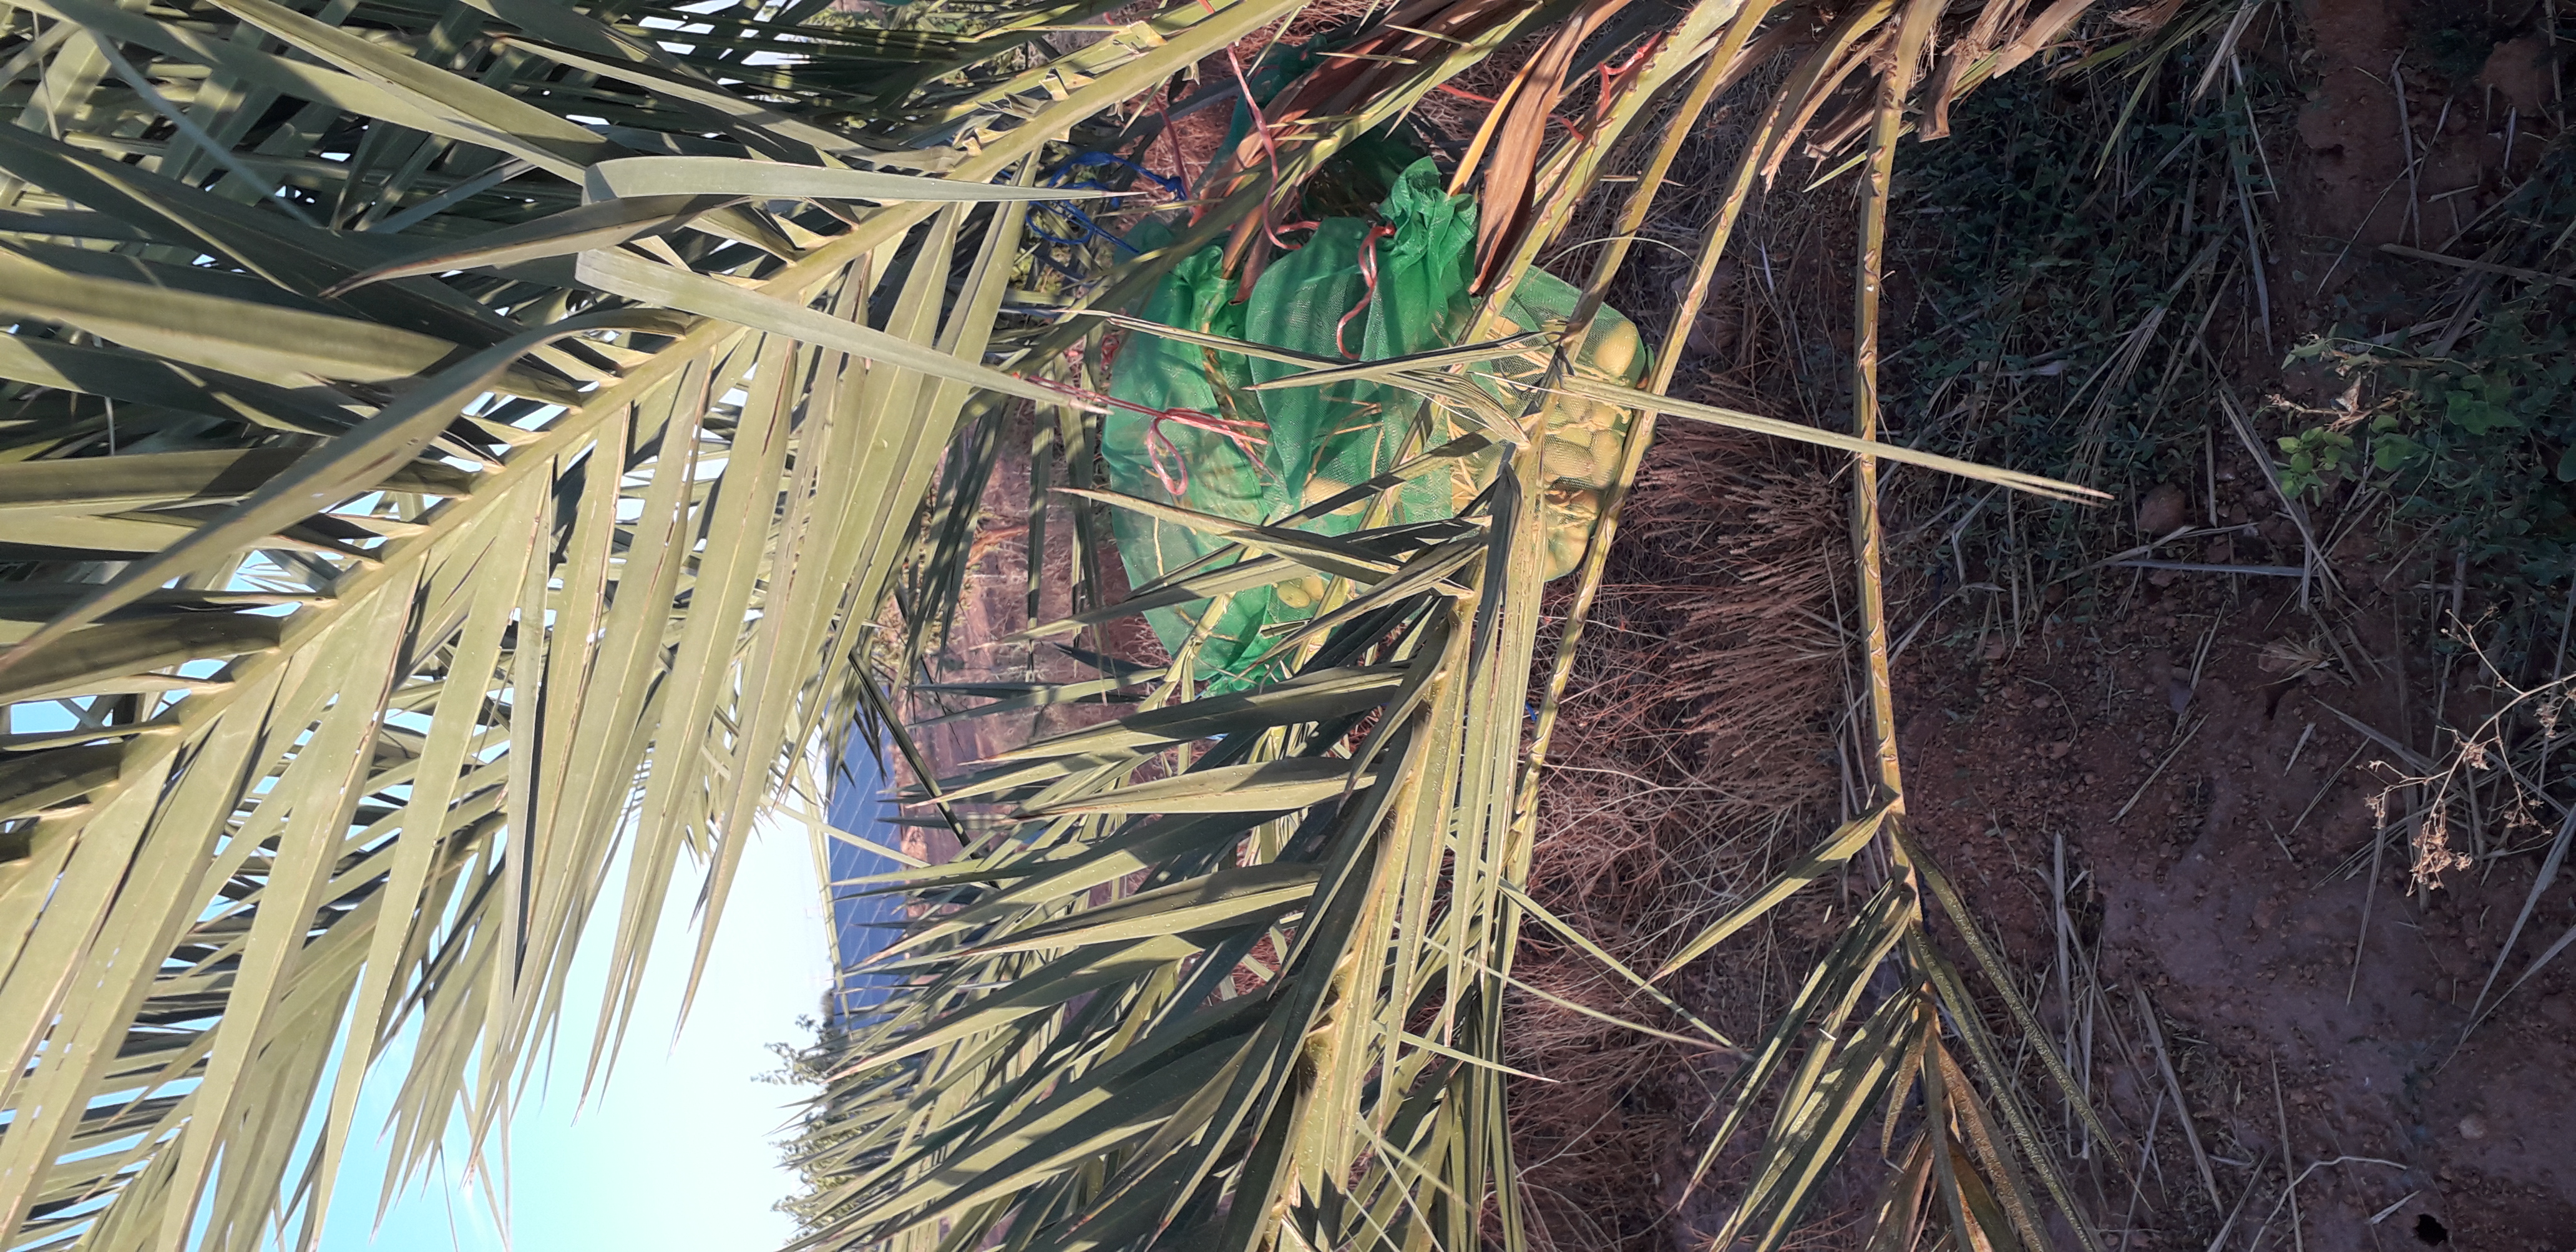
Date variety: Boumajhoul